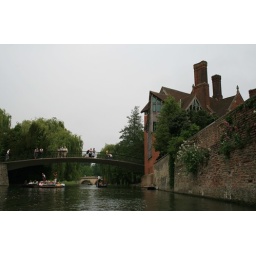
The bridge by X college's library